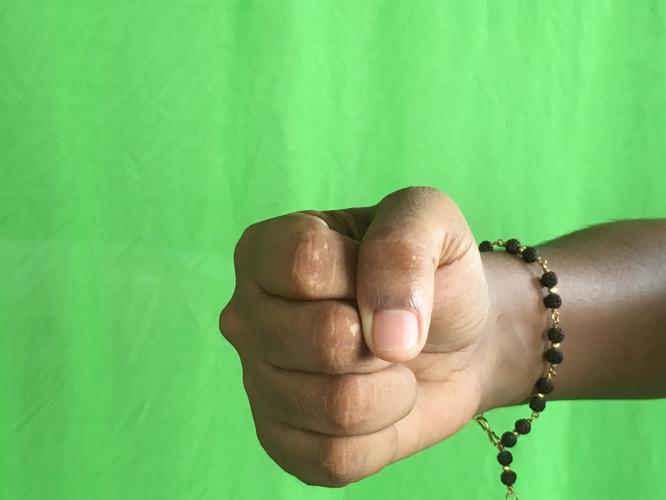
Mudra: Mushti
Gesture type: single_hand